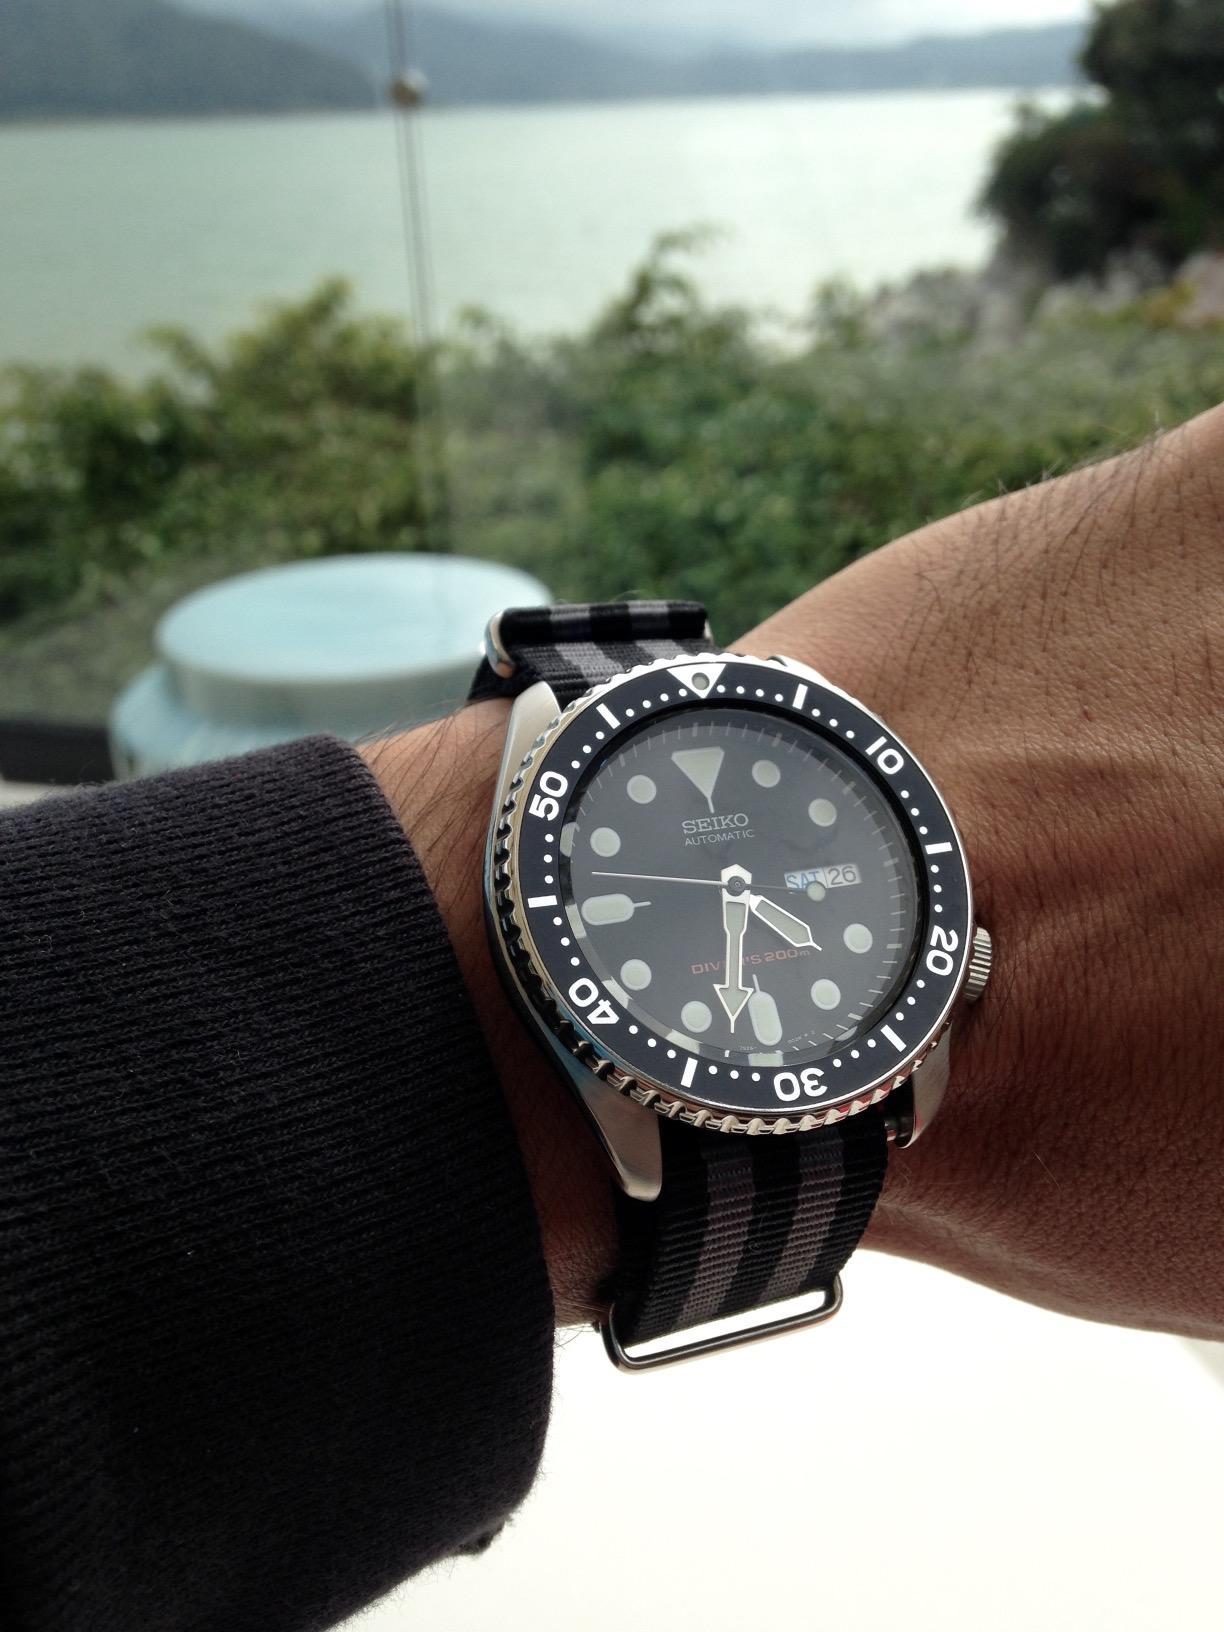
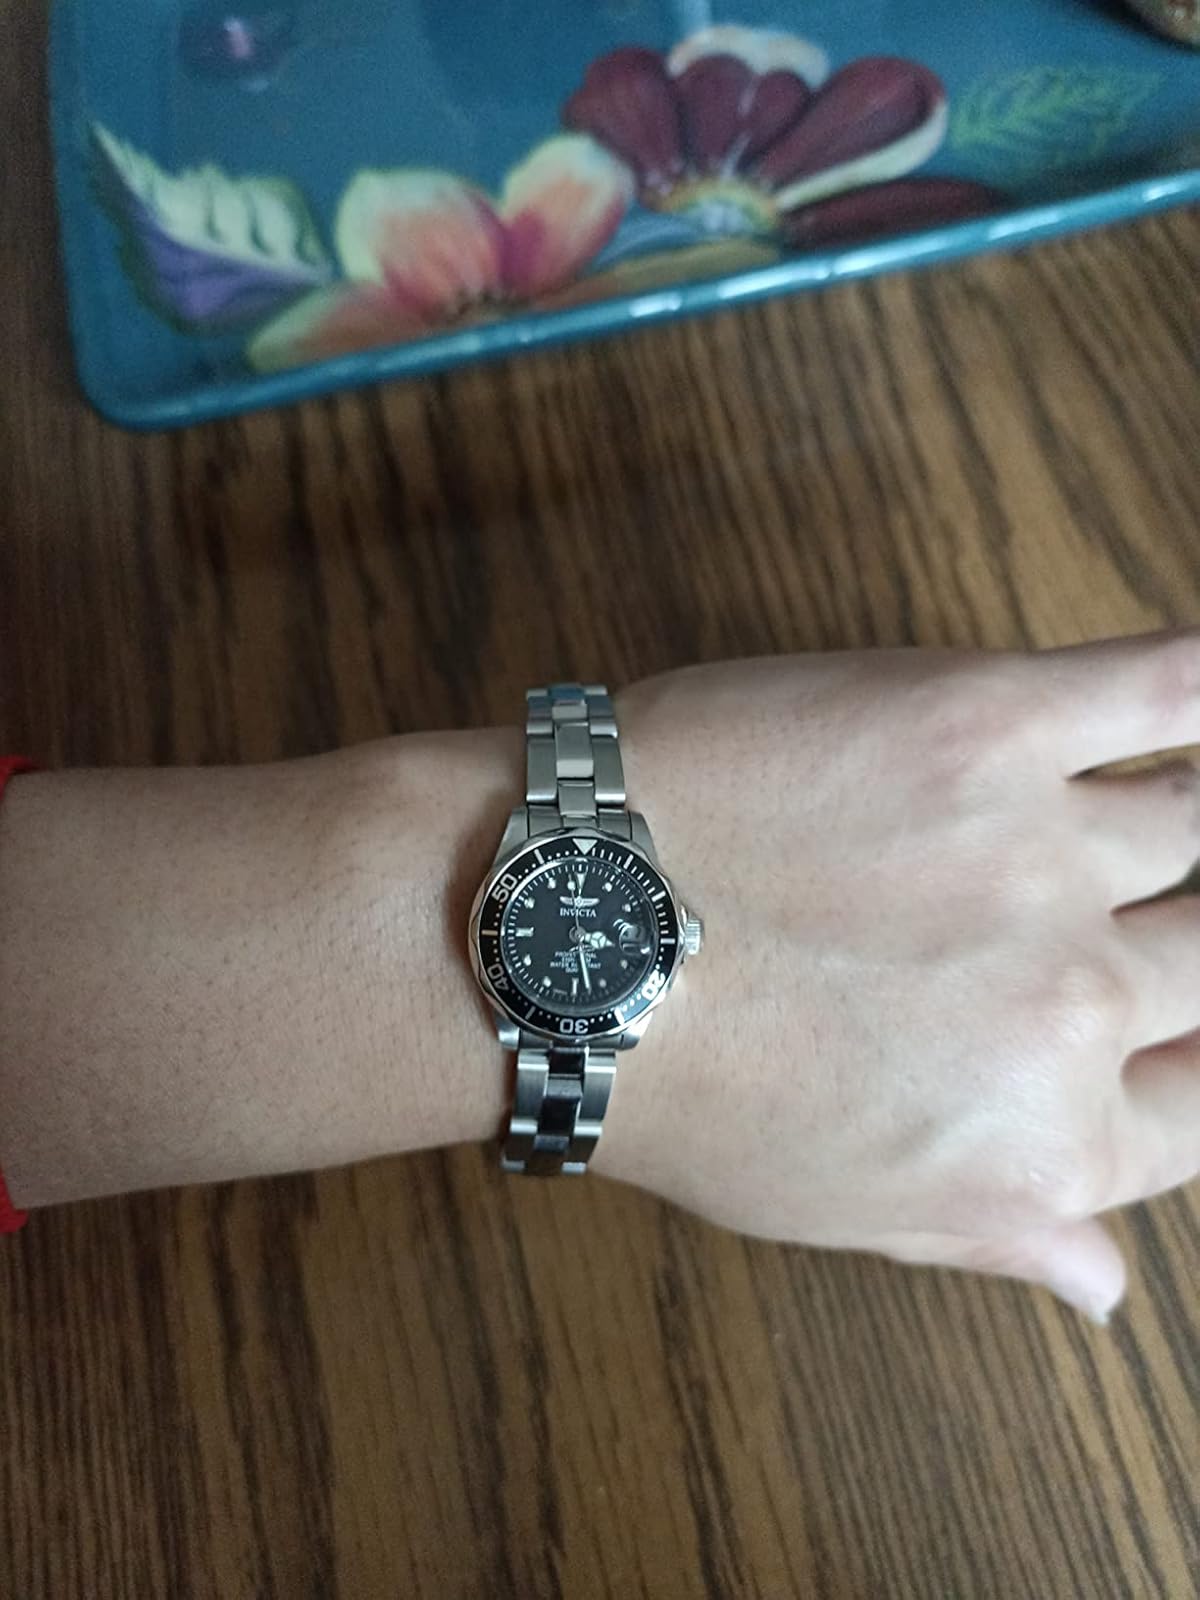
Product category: accessories_watch
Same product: no